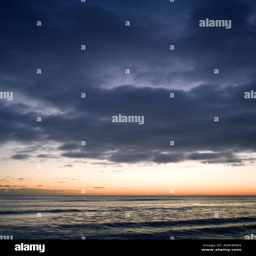
stormy sky at dusk over a glistening sea